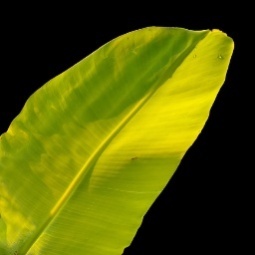
Label: Sulphur